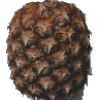
Label: pineapple